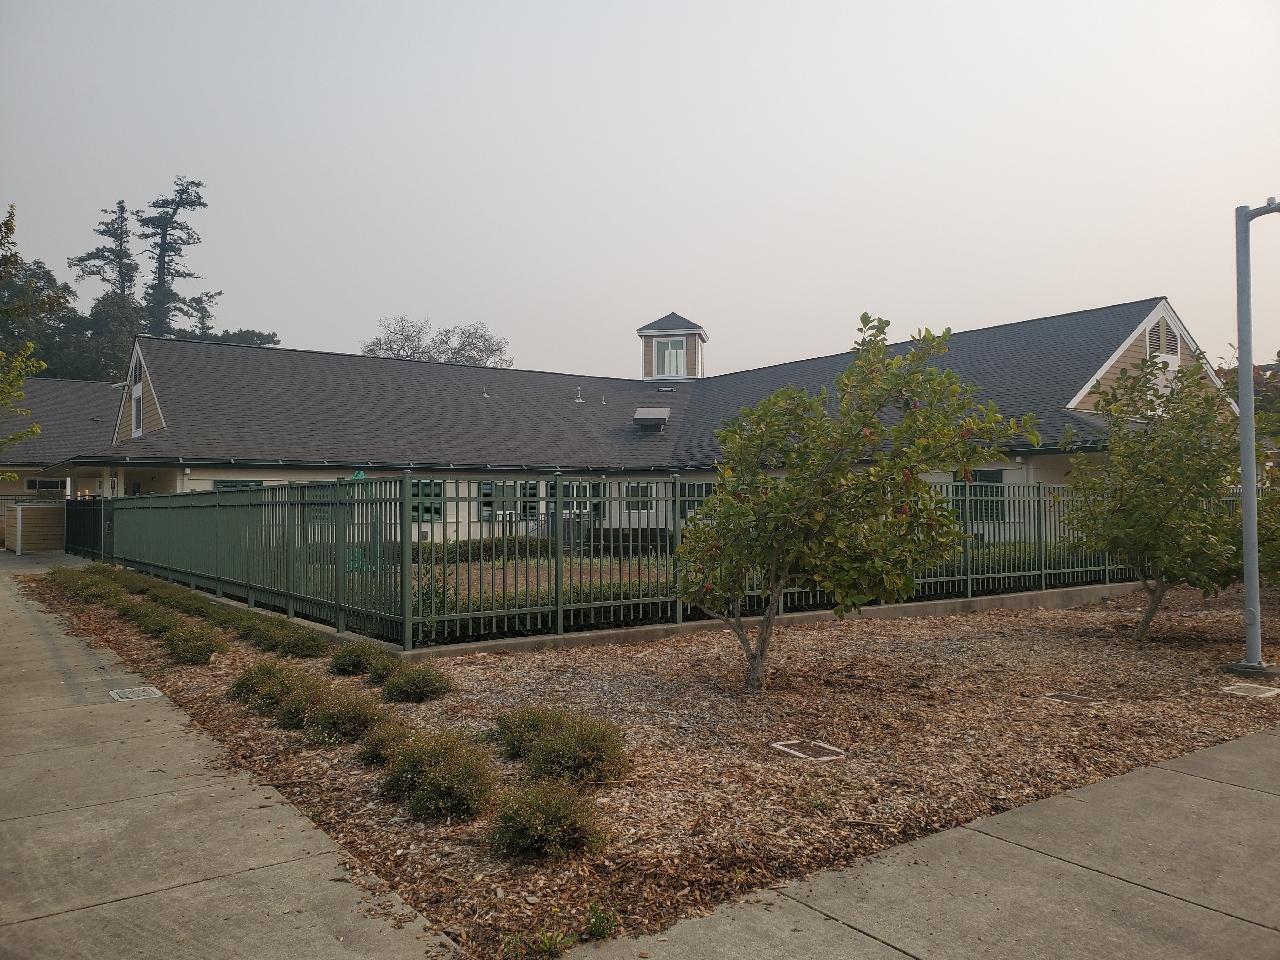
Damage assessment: no_damage